Yugoslavia and the Non-Aligned Movement

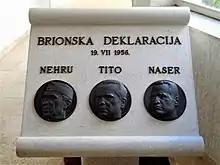
Memorial stone plaque dedicated to Brijuni Declaration in the Brijuni Museums, Brijuni Islands.

The 1961 Summit Conference of Heads of State or Government of the Non-Aligned Movement was the first official conference of the Non-Aligned Movement. A major contributing factor to the organization of the conference was the process of decolonization of a number of African countries in the 1960s. Some therefore called it the ″"Third World's Yalta"″ in reference to 1945 Yalta Conference. Twenty-five countries in total participated in Belgrade Conference including Afghanistan, Algeria, Burma, Ethiopia, Ghana, Guinea, India, Indonesia, Iraq, Yemen, Yugoslavia, Cambodia, Cyprus, Tunisia, United Arab Republic, and Ceylon, while 3 countries, Bolivia, Brazil and Ecuador, were observers. The preparatory meeting of Non-Aligned Countries took place earlier that year in Cairo June 5–12, 1961. One of the issues was division of the newly independent countries over the Congo Crisis which led to a rift and creation of the conservative and anti-radical Brazzaville Group and radical nationalist Casablanca Group. All members of the Casablanca Group attended the conference, including Algeria, Ghana, Guinea, Mali, Morocco and the United Arab Republic, while none of the Brazzaville Group was present.